Saint Sebastian

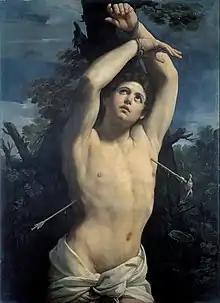
"Saint Sebastian" by Guido Reni, oil on canvas, circa 1615.

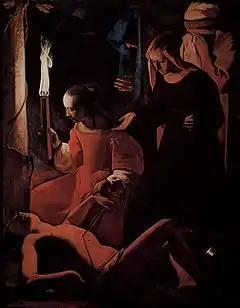
Saint Sebastian Tended by Saint Irene (Georges de La Tour, Louvre), 1645

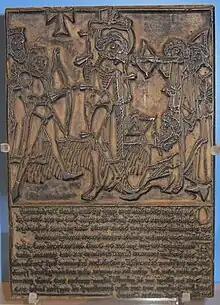
Woodblock of St. Sebastian from South Germany, 1470–1475

The earliest known representation of Sebastian is a mosaic in the Basilica of Sant'Apollinare Nuovo (Ravenna, Italy) dated between 527 and 565. The right lateral wall of the basilica contains large mosaics representing a procession of 26 martyrs, led by Saint Martin and including Sebastian. The martyrs are represented in Byzantine style, lacking any individuality, and all have identical expressions.